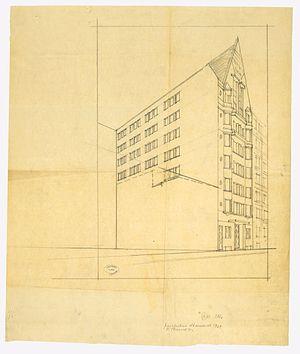
Élévation de la façade sur rue, par Paul Tournon, Archives nationales (Fontainebleau), 377 AP 236 1-15-14
Paul Tournon, né à Marseille le 19 février 1881 et mort à Paris le 22 décembre 1964, est un architecte français.